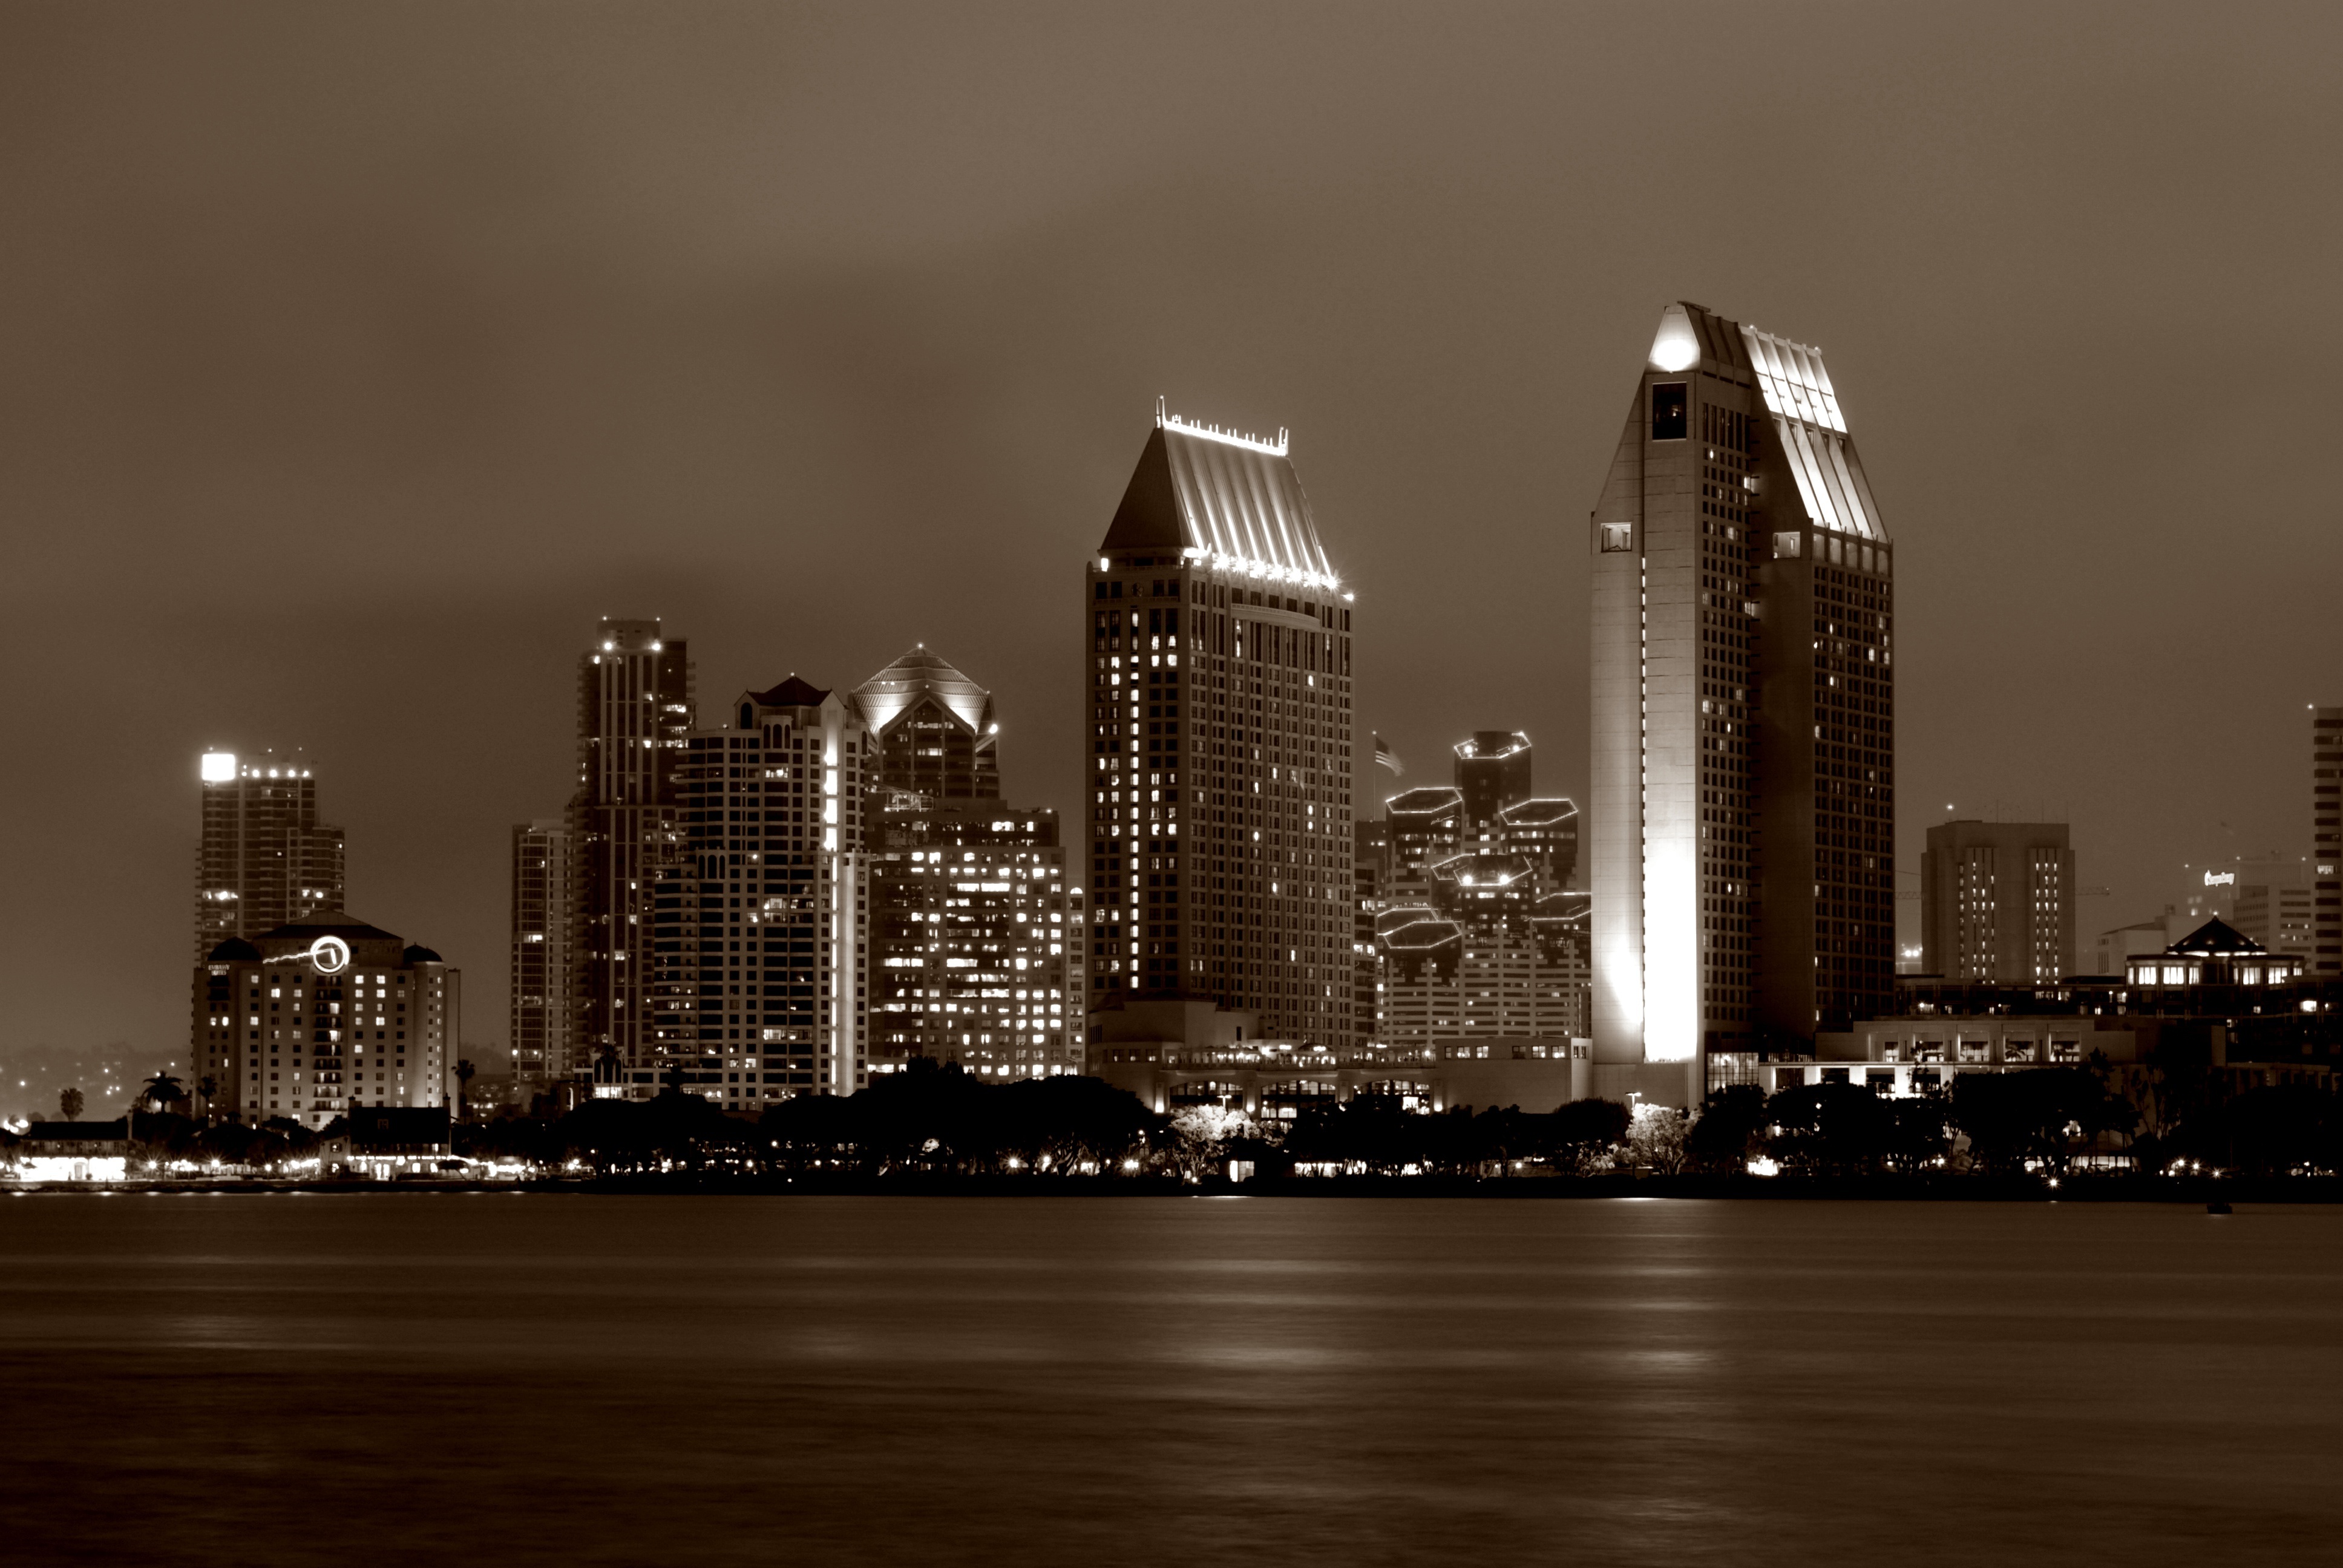
sea, coast, water, ocean, horizon, dock, black and white, architecture, sky, skyline, night, city, skyscraper, urban, pier, cityscape, downtown, travel, dusk, evening, reflection, usa, america, bay, harbor, monochrome, waterfront, tourism, california, modern, tower block, san, buildings, scene, pacific, metropolis, diego, coronado, san diego, urban area, monochrome photography, geographical feature, human settlement, metropolitan area